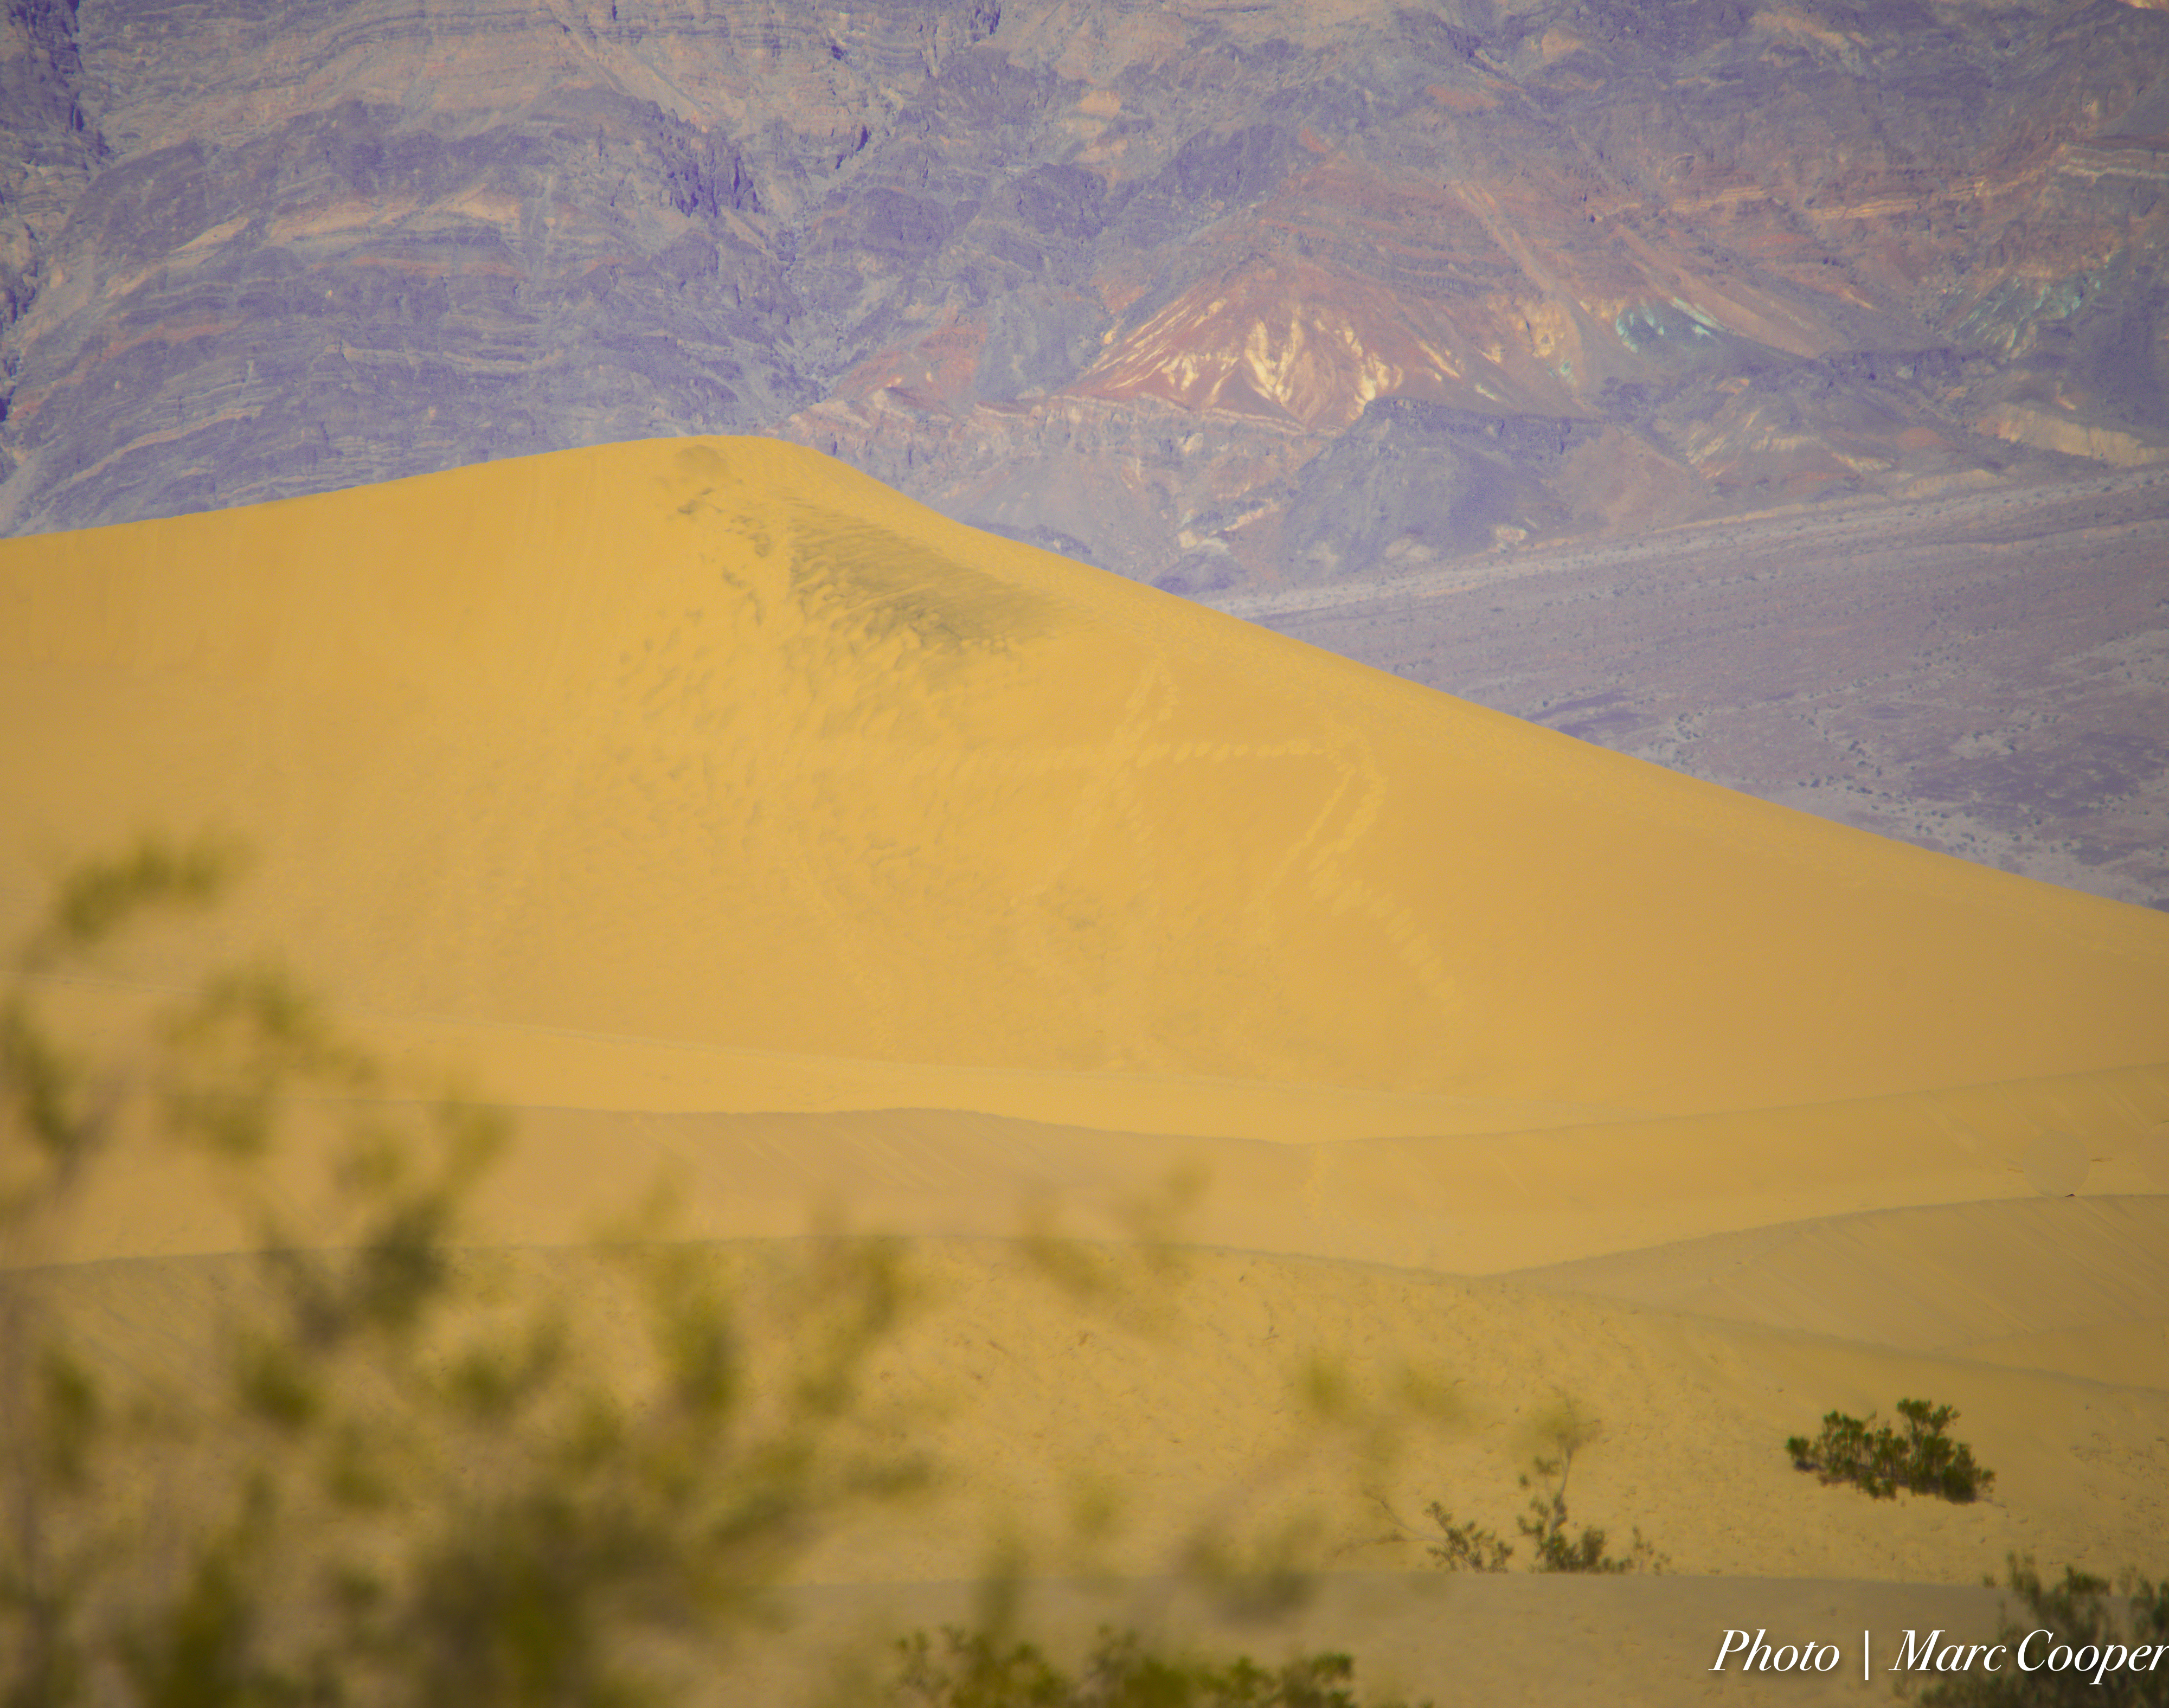
landscape, sand, mountain, prairie, hill, desert, dune, valley, nikon, california, plain, dunes, hdr, clouds, mountains, grassland, plateau, mesquite, d810, deathvalley, lightoom, mojave, habitat, ecosystem, wadi, steppe, landform, erg, natural environment, geographical feature, aeolian landform